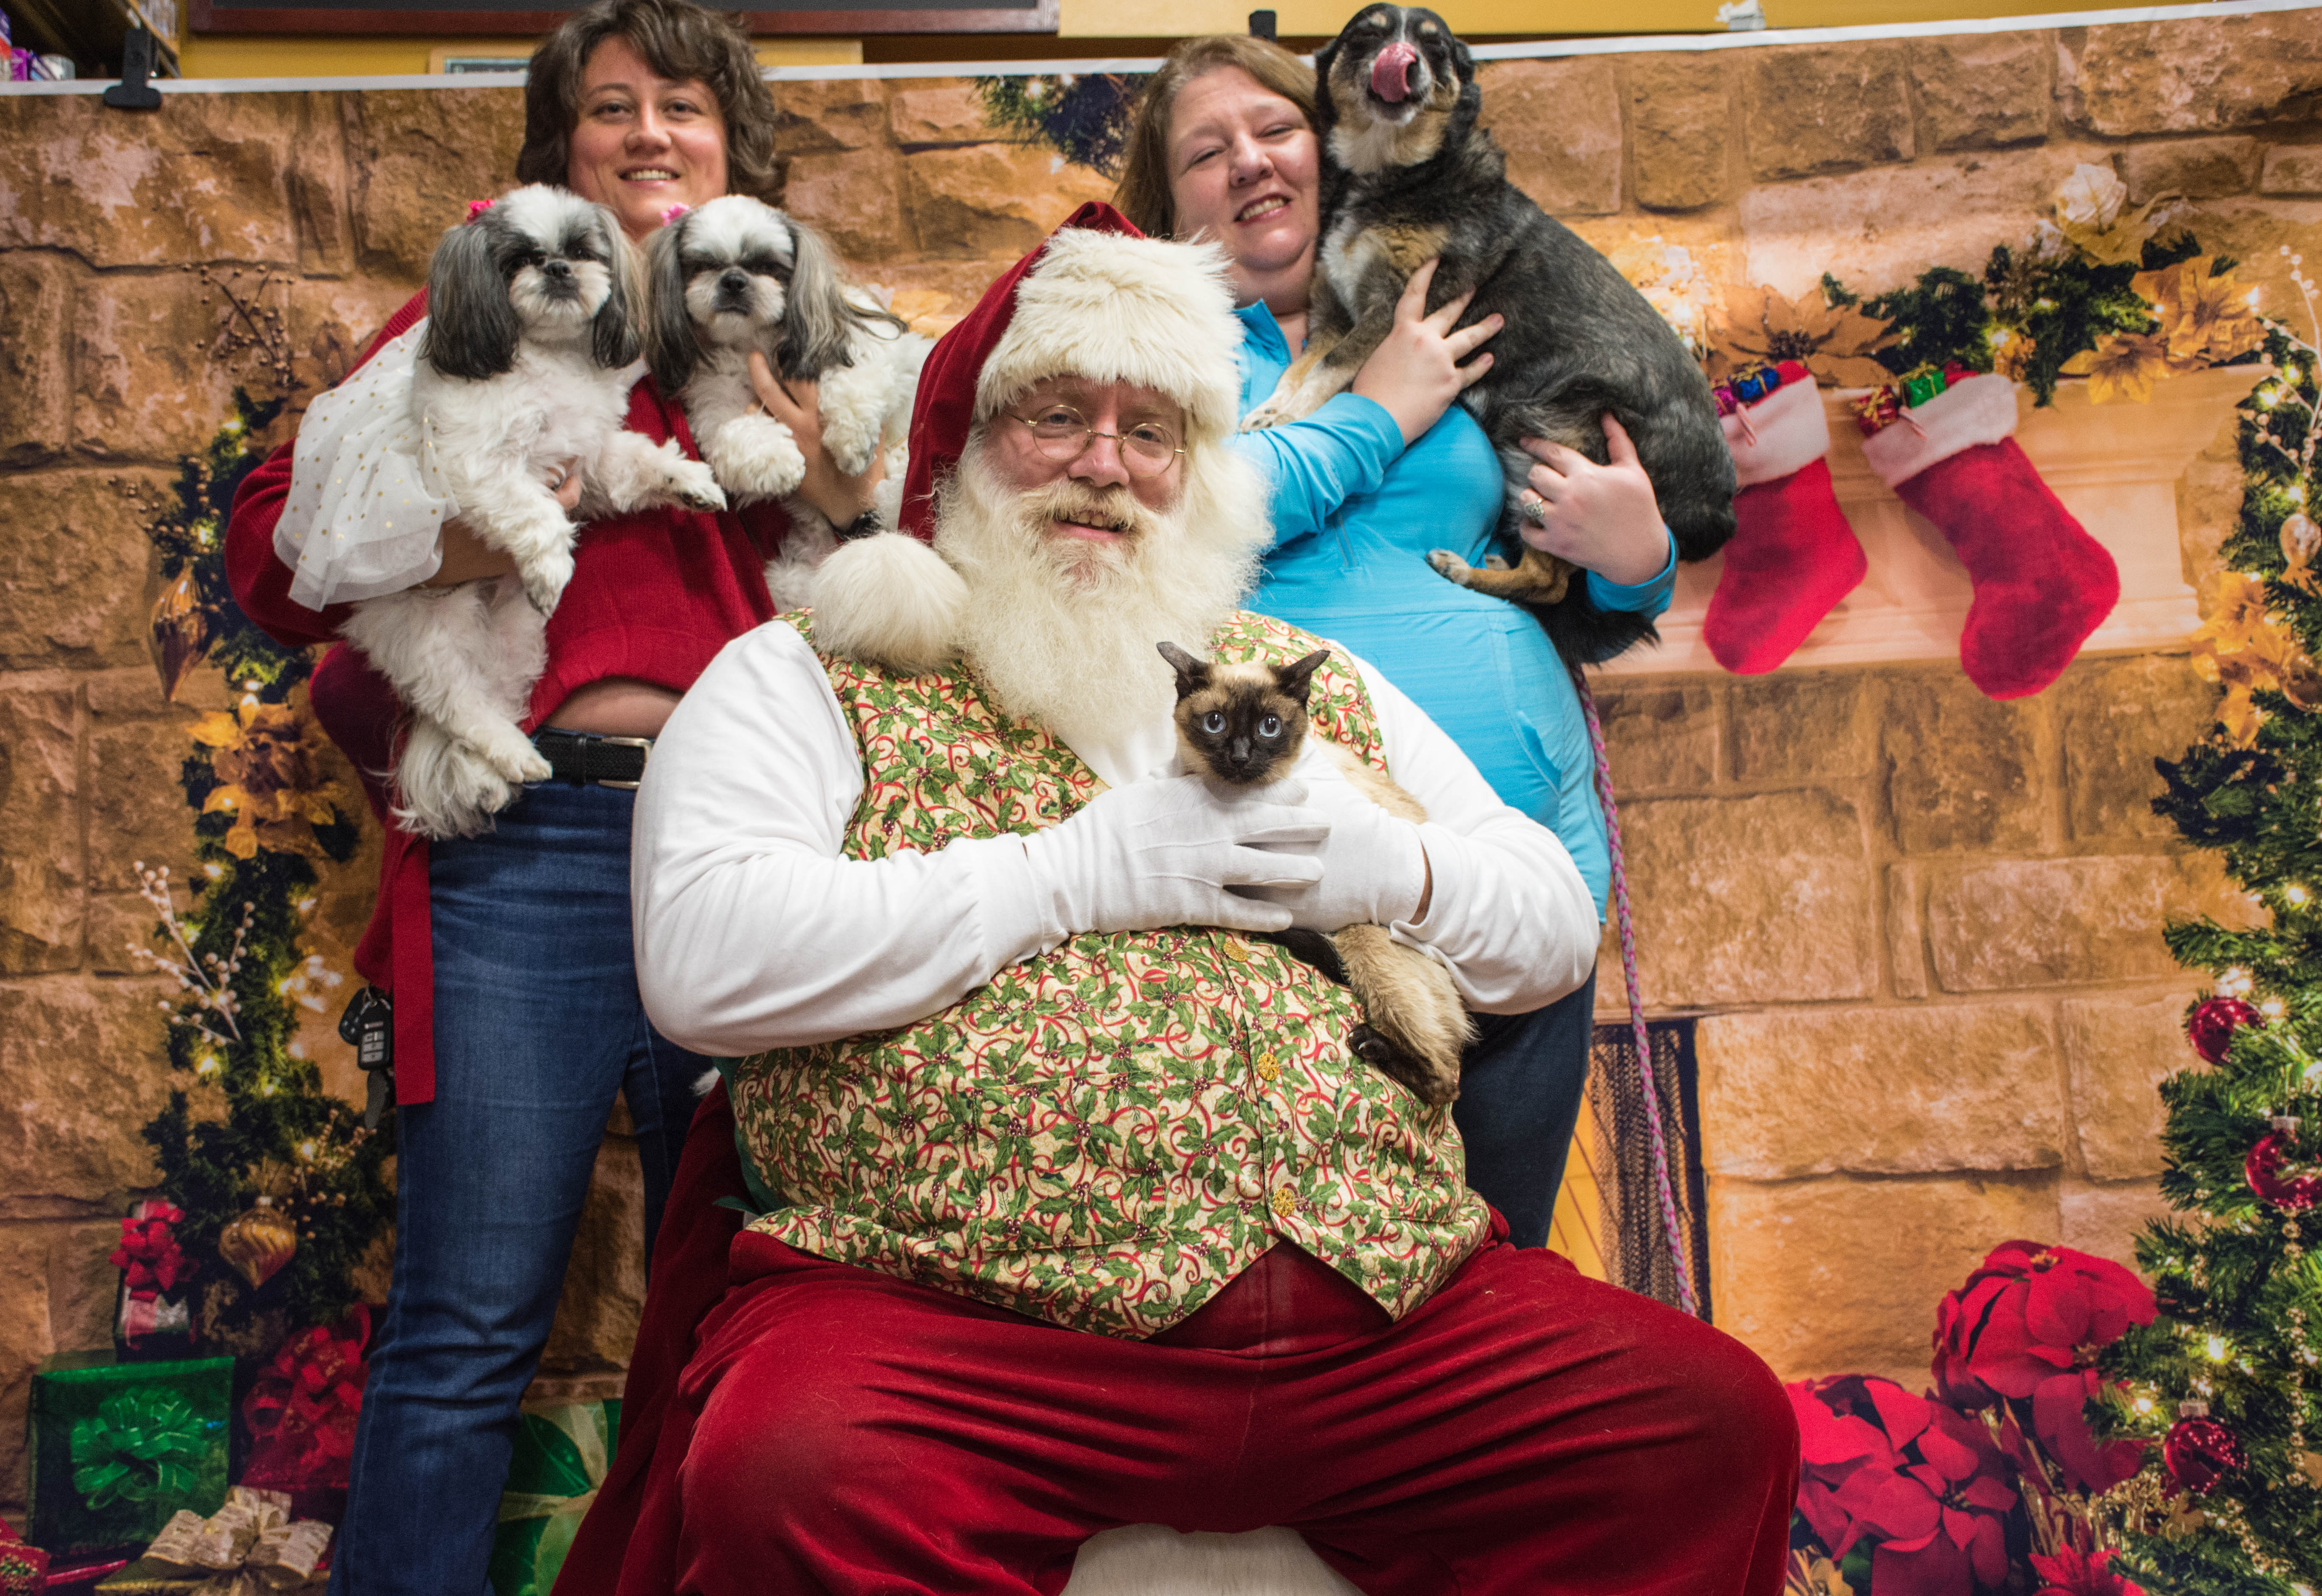
dog, santa, christmas, adorable, santa claus, christmas eve, christmas ornament, canidae, sporting group, fur, fictional character, holiday, event, fawn, lap, christmas tree, dog breed, family